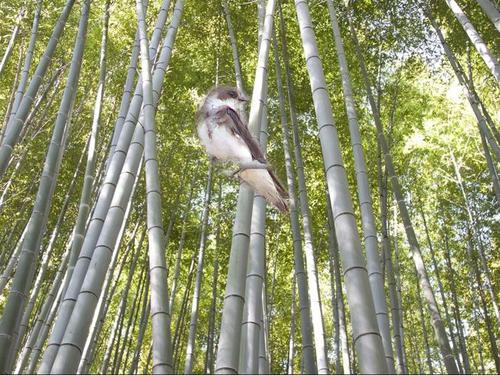
Bird species: Bank_Swallow
Bird type: landbird
Background: land